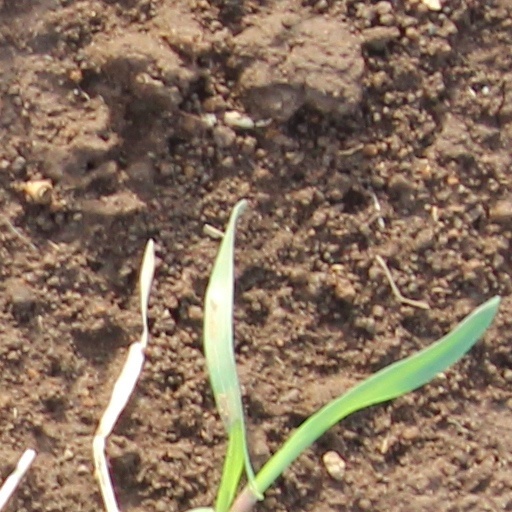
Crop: wheat